John Arrowsmith (cartographer)

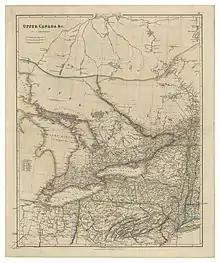
John Arrowsmith's 1837 map of Upper Canada

The first 1838 edition of the "Atlas" has the same maps as the 1835 edition, except for these maps that had been updated: